Olympic medal

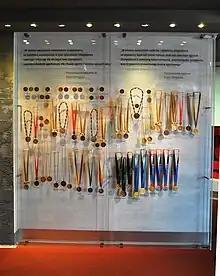
A collection of medals won by Polish athletes, at the Museum of Sport and Tourism in Warsaw

The IOC dictates the physical properties of the medals and has the final decision about the finished design. Specifications for the medals are developed along with the National Olympic Committee (NOC) hosting the Games, though the IOC has brought in some set rules: